Harlequin (DC Comics)

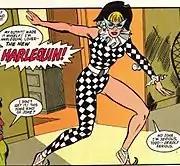
Drawn by Vince Argondezzi in "Infinity Inc." #46

As a youth, Marcie Cooper was recruited by the Grandmaster to join the Manhunters. Her grandfather, Dan Richards (a.k.a. the Manhunter), also encouraged her to join the group as he had years ago. The Manhunters gave her a job working at KGLX radio in Gotham City, alongside Molly Mayne-Scott, who was a former agent called the Harlequin. Marcie began dating Northwind and later Obsidian, both of Infinity, Inc., and infiltrated the super-team from within.